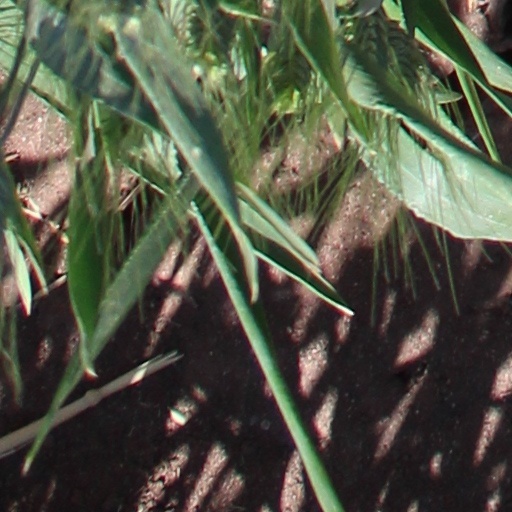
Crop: wheat